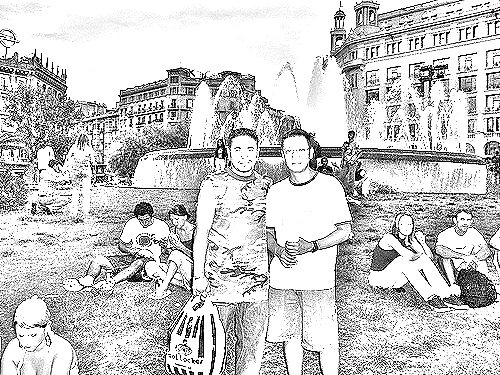
Portrait style: Sketch Portrait